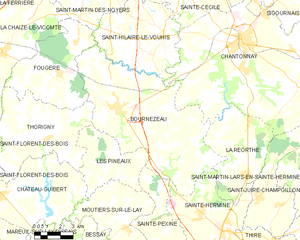
Carte des communes françaises Bournezeau